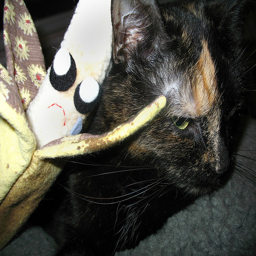
Is that an angry cat behind an unhappy banana?
The black and brown cat is lying down next to a toy banana.
Cat sitting next to a stuffed animal banana.
A banana that has been given googly eyes and make to look like it is petting  a cat.
A toy that looks like a decorated banana leans on a cat.